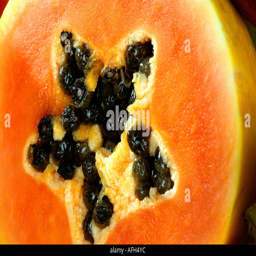
cross section of a papaya